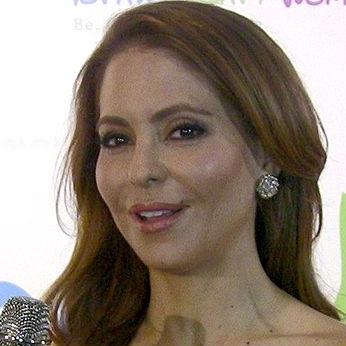
Age: 40